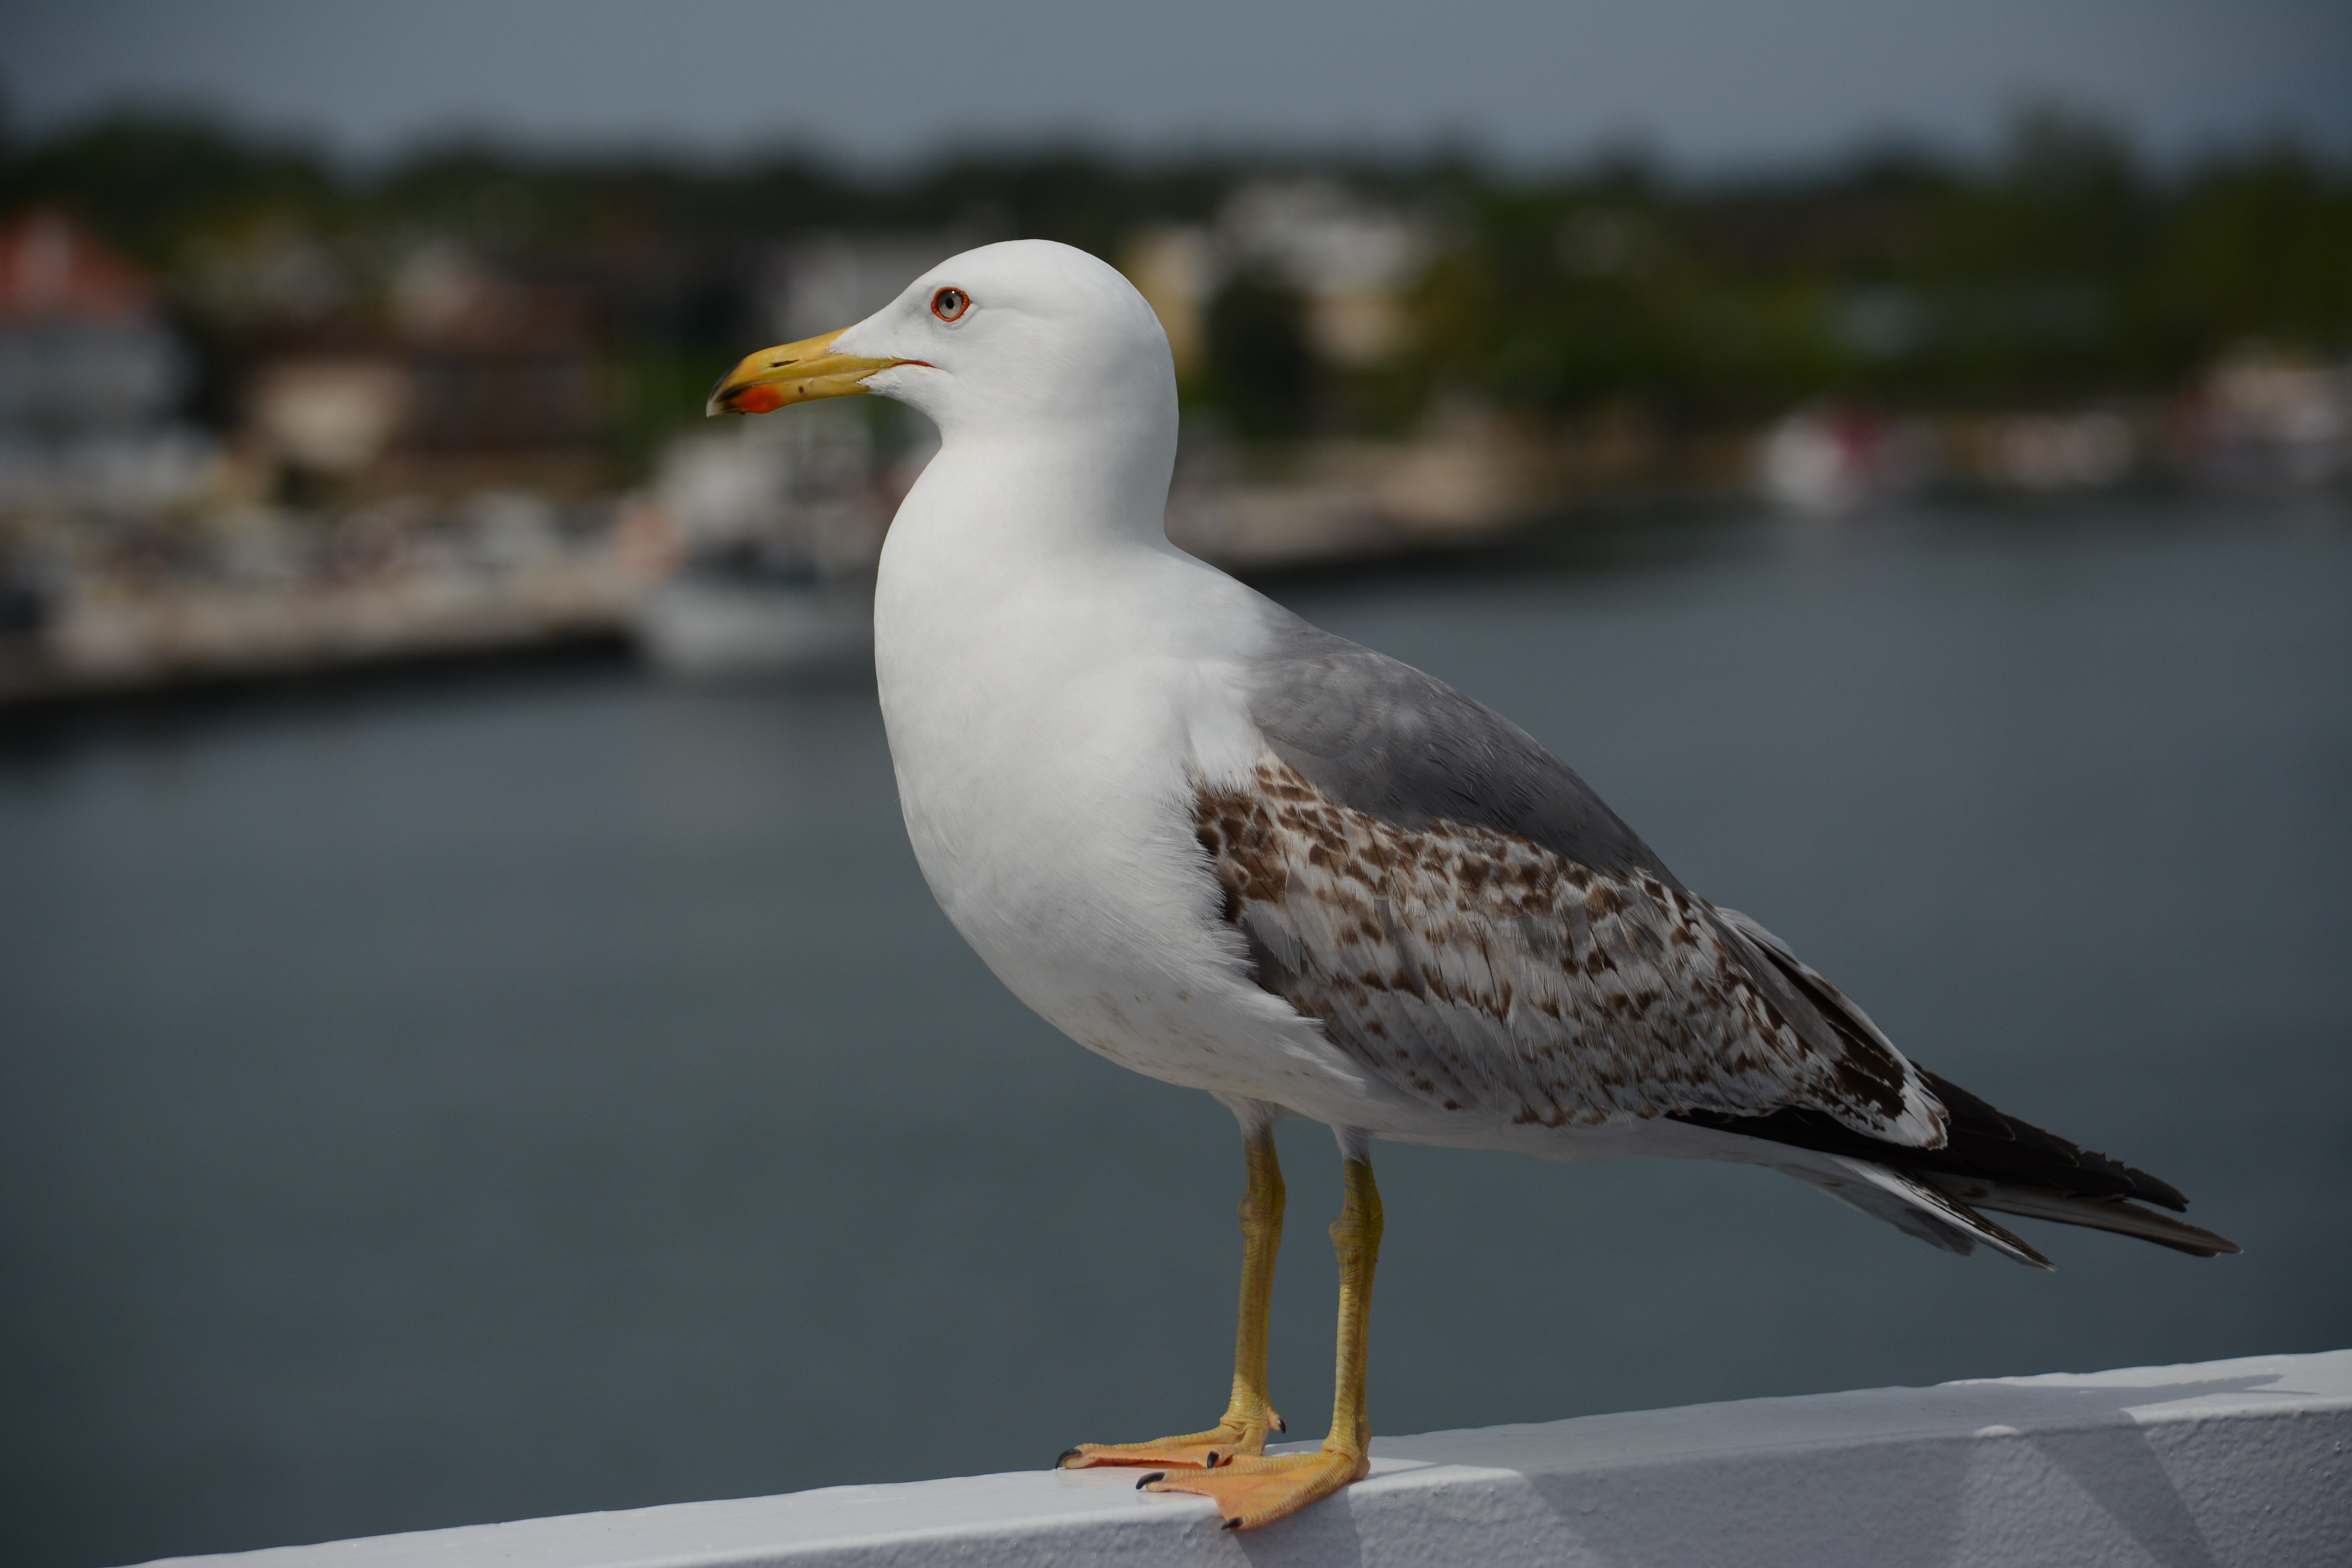
bird, seabird, seagull, seaside, gull, beak, fauna, great, vertebrate, shorebird, charadriiformes, european herring gull, great black backed gull